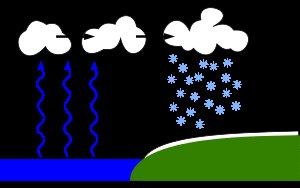
Lake effect
Det varme vand i søen tilfører den kolde luft en masse fugtighed, der efterfølgende falder som sne inde over land.
Lake effect er et vejrfænomen, hvor kolde luft over varme åbne vandoverflader skaber massiv snefald over landet. Lake effecten er produktet af et samspil mellem en kold luftmasse og varmt søvand.